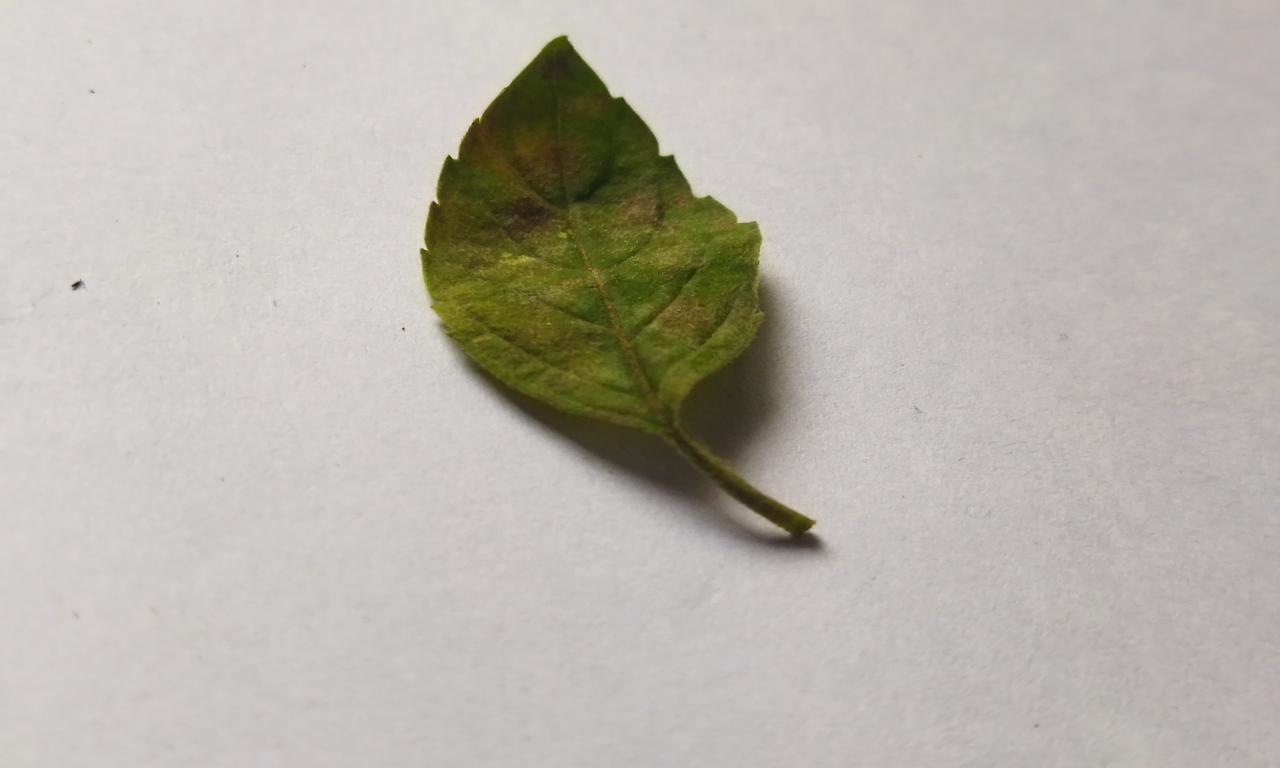
Label: Spoiled